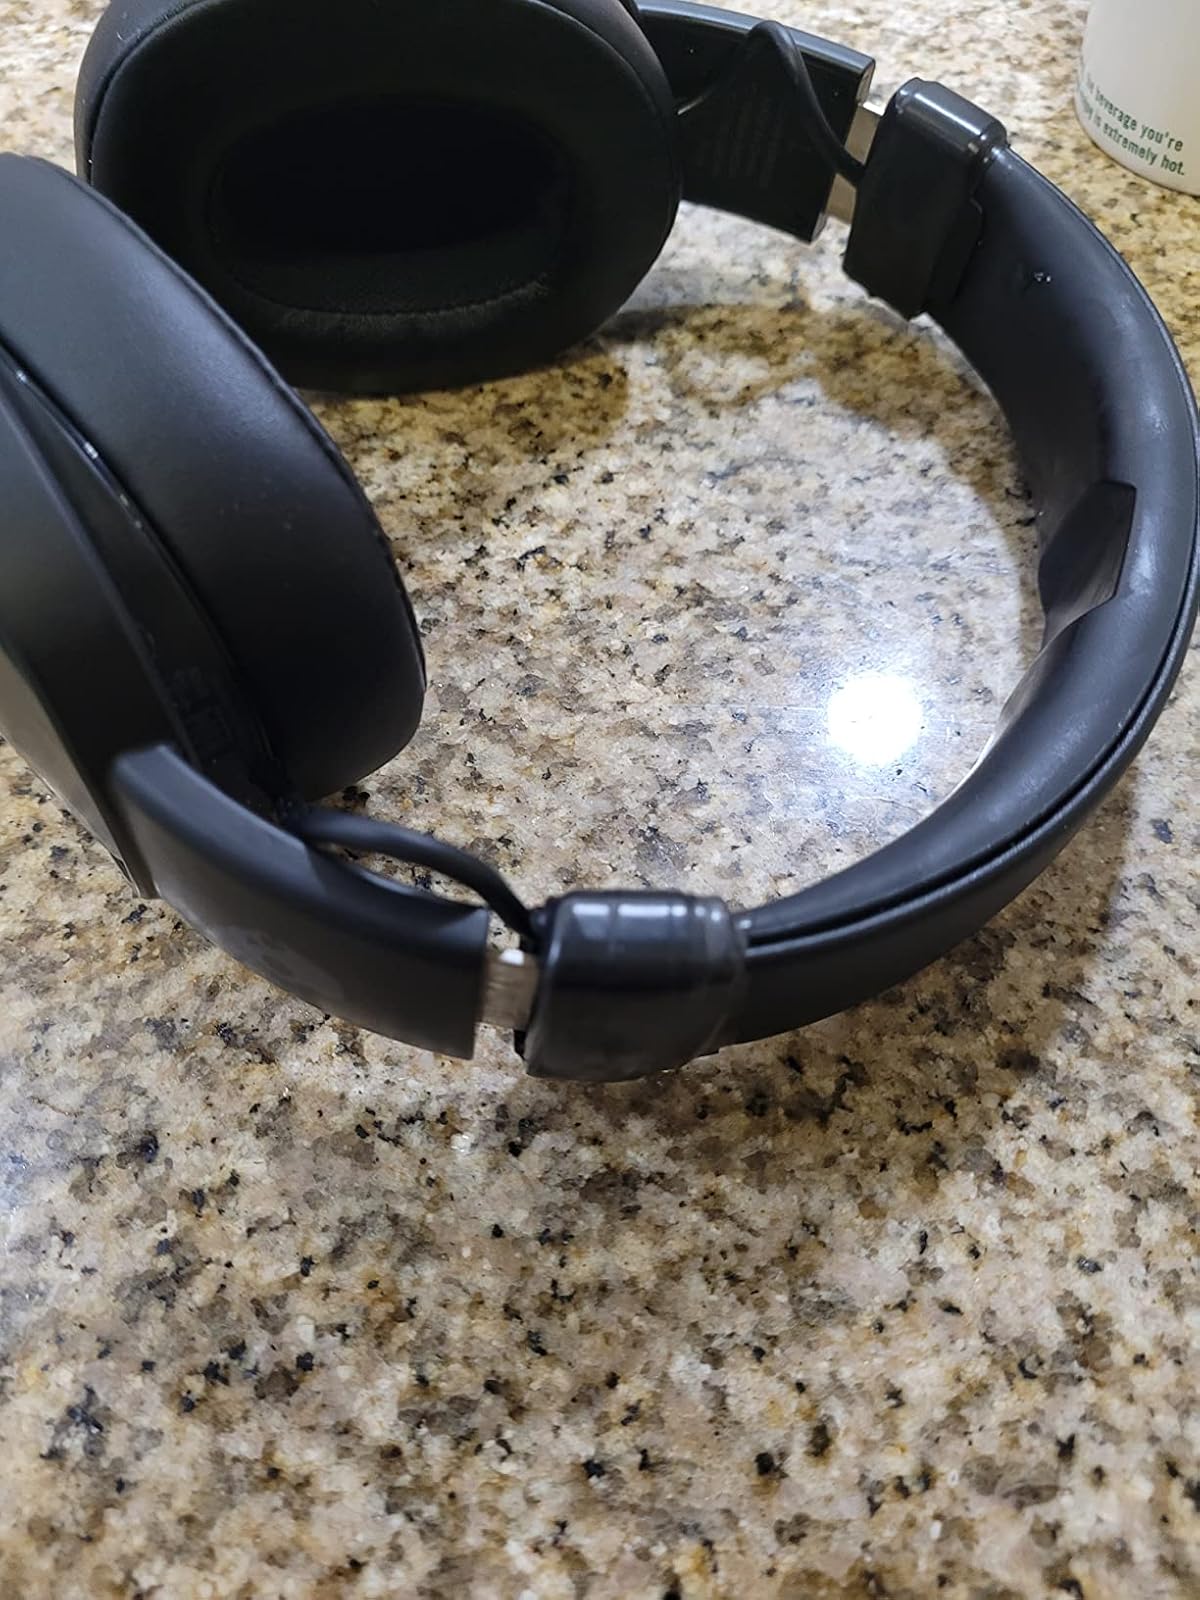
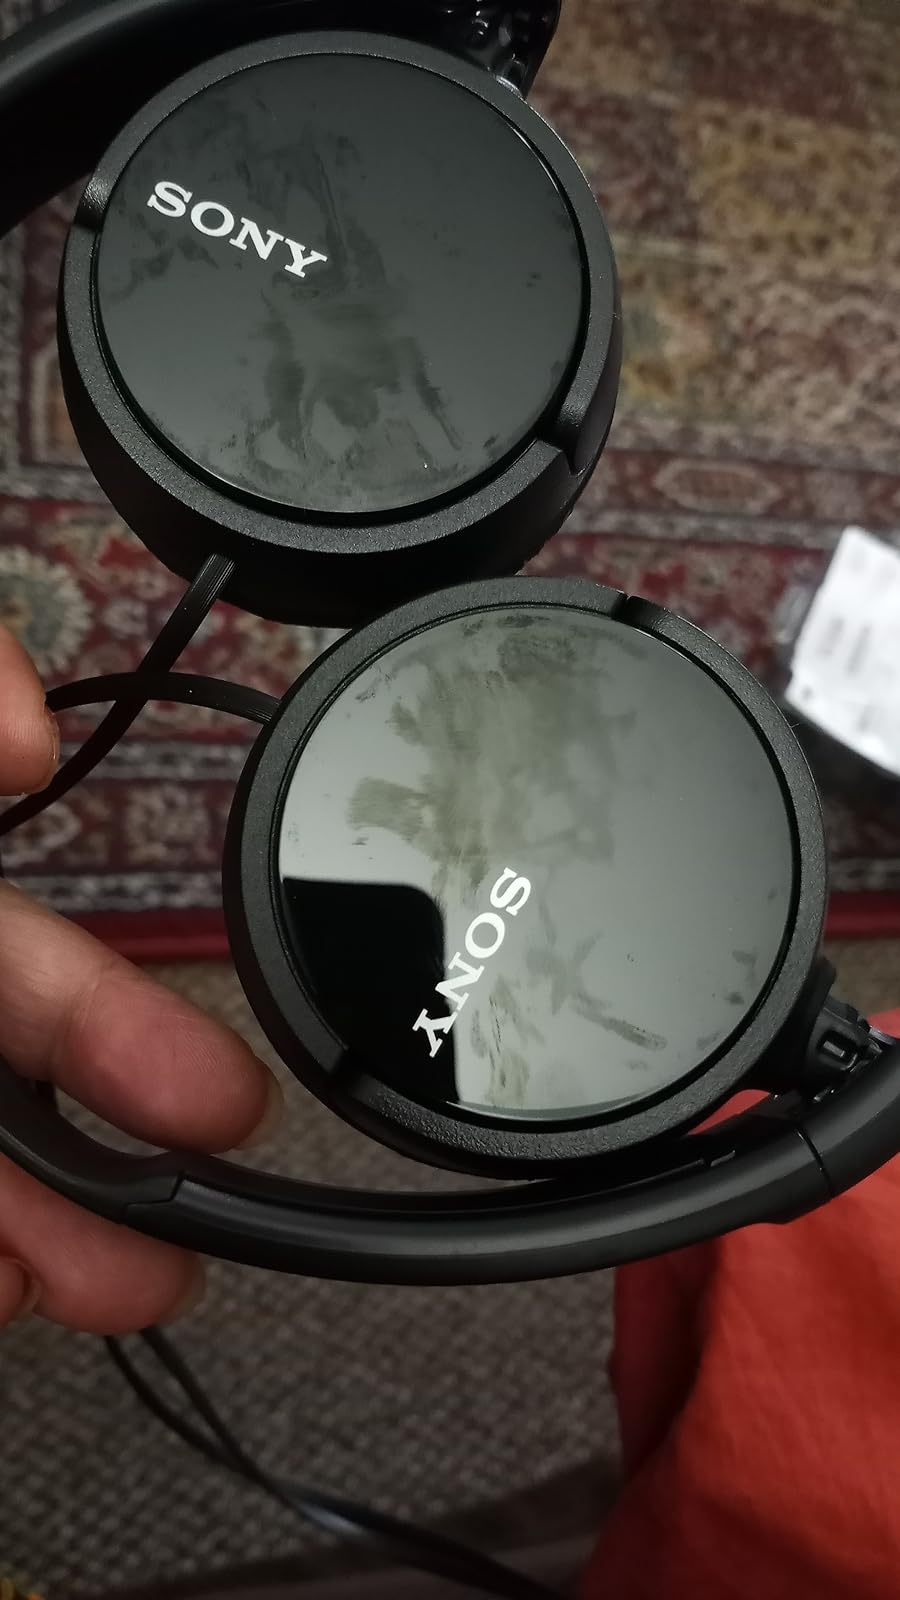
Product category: headphones
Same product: no